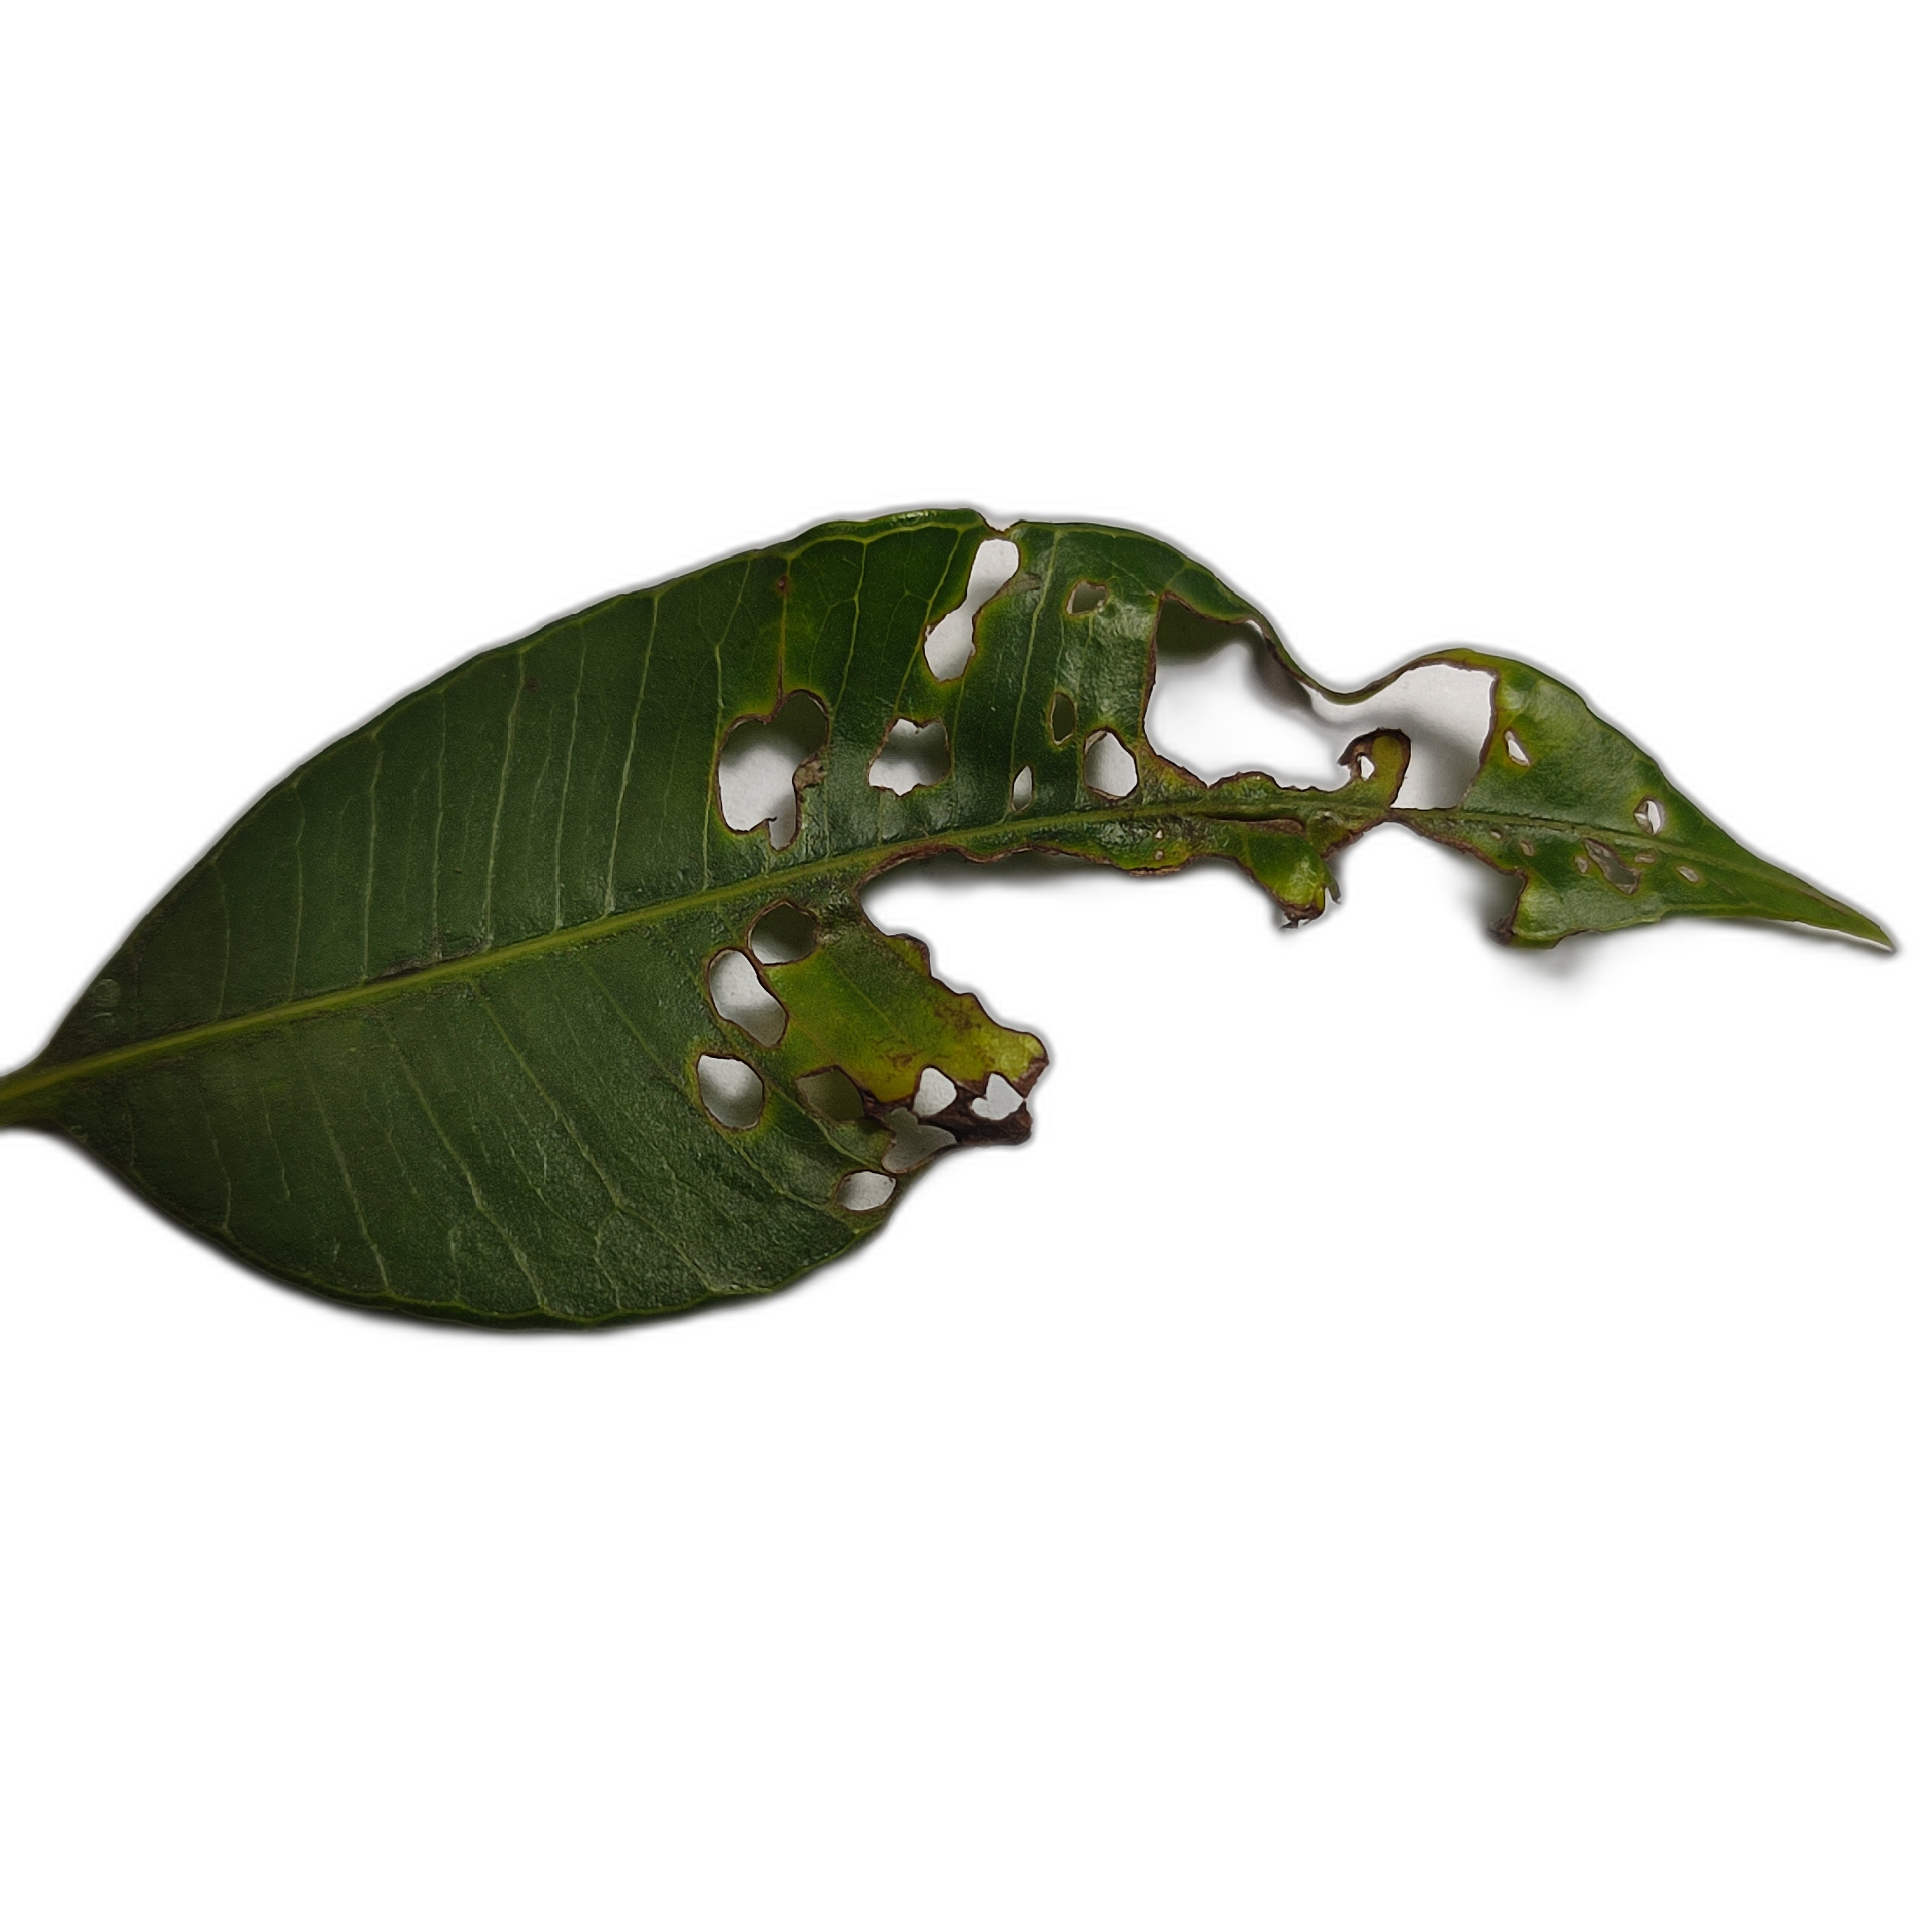
Label: not_healthy